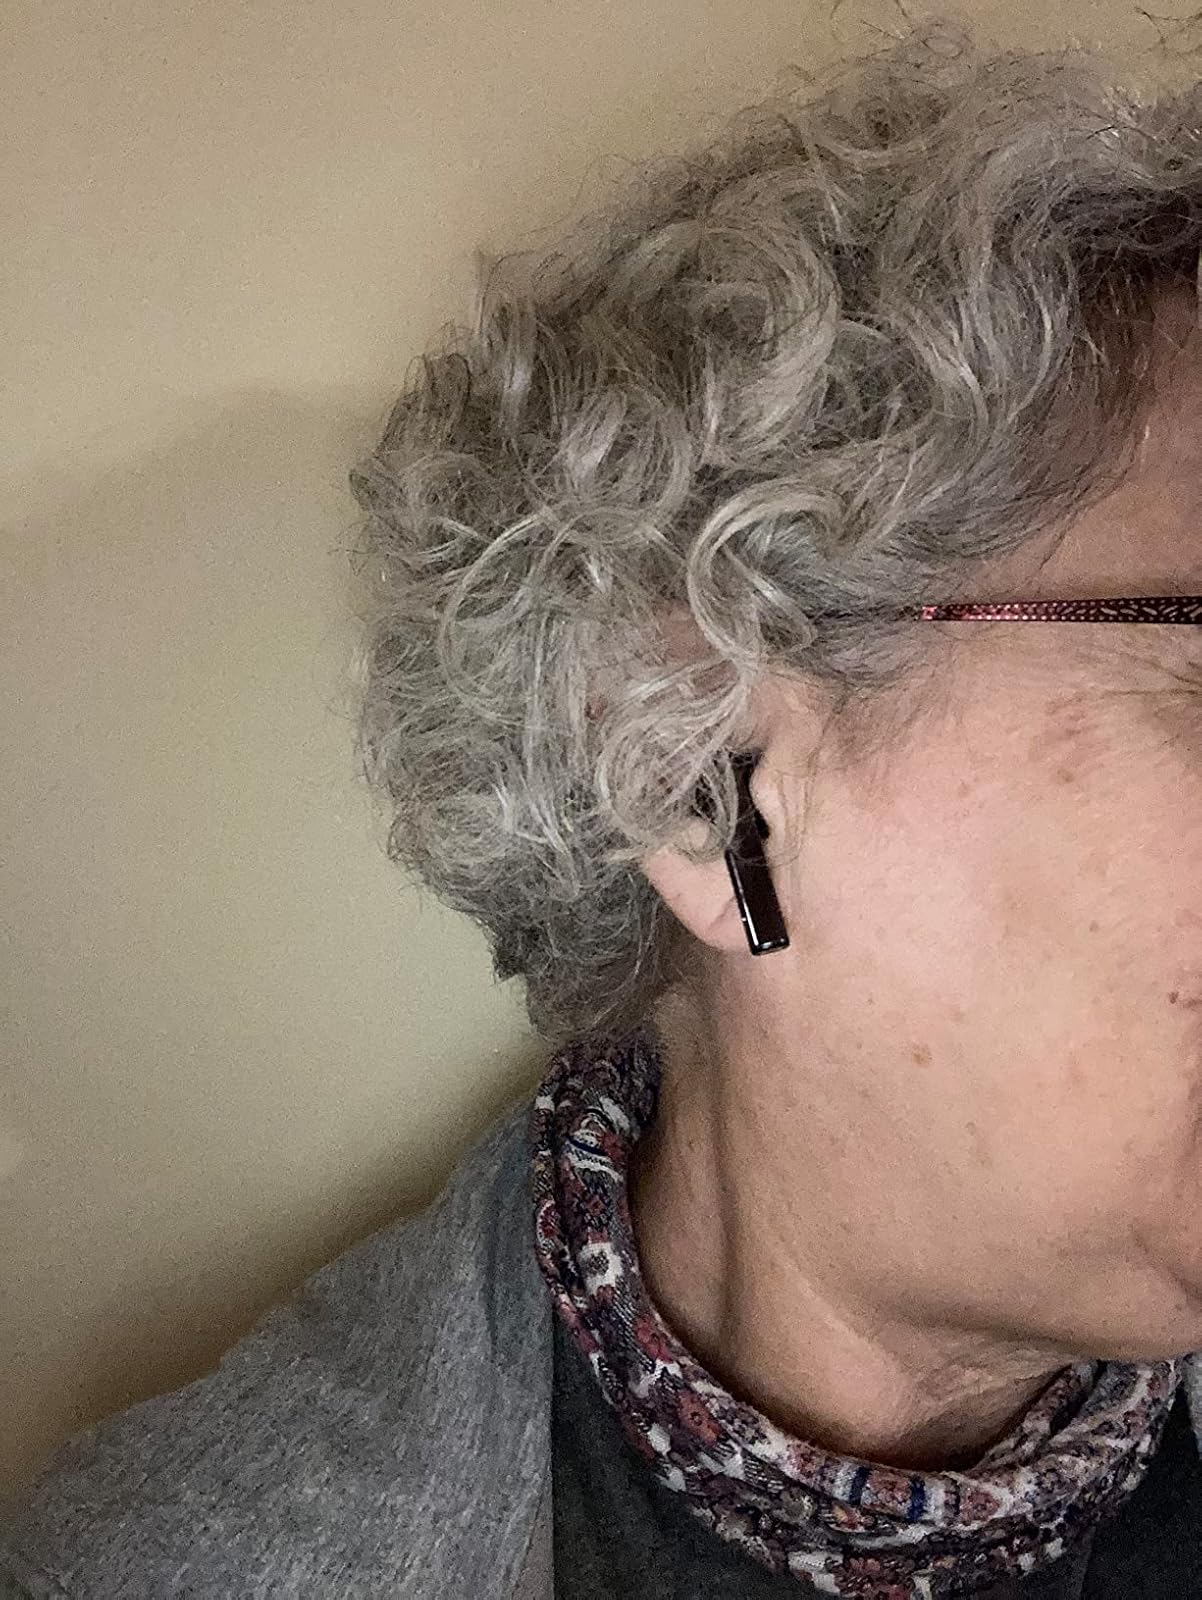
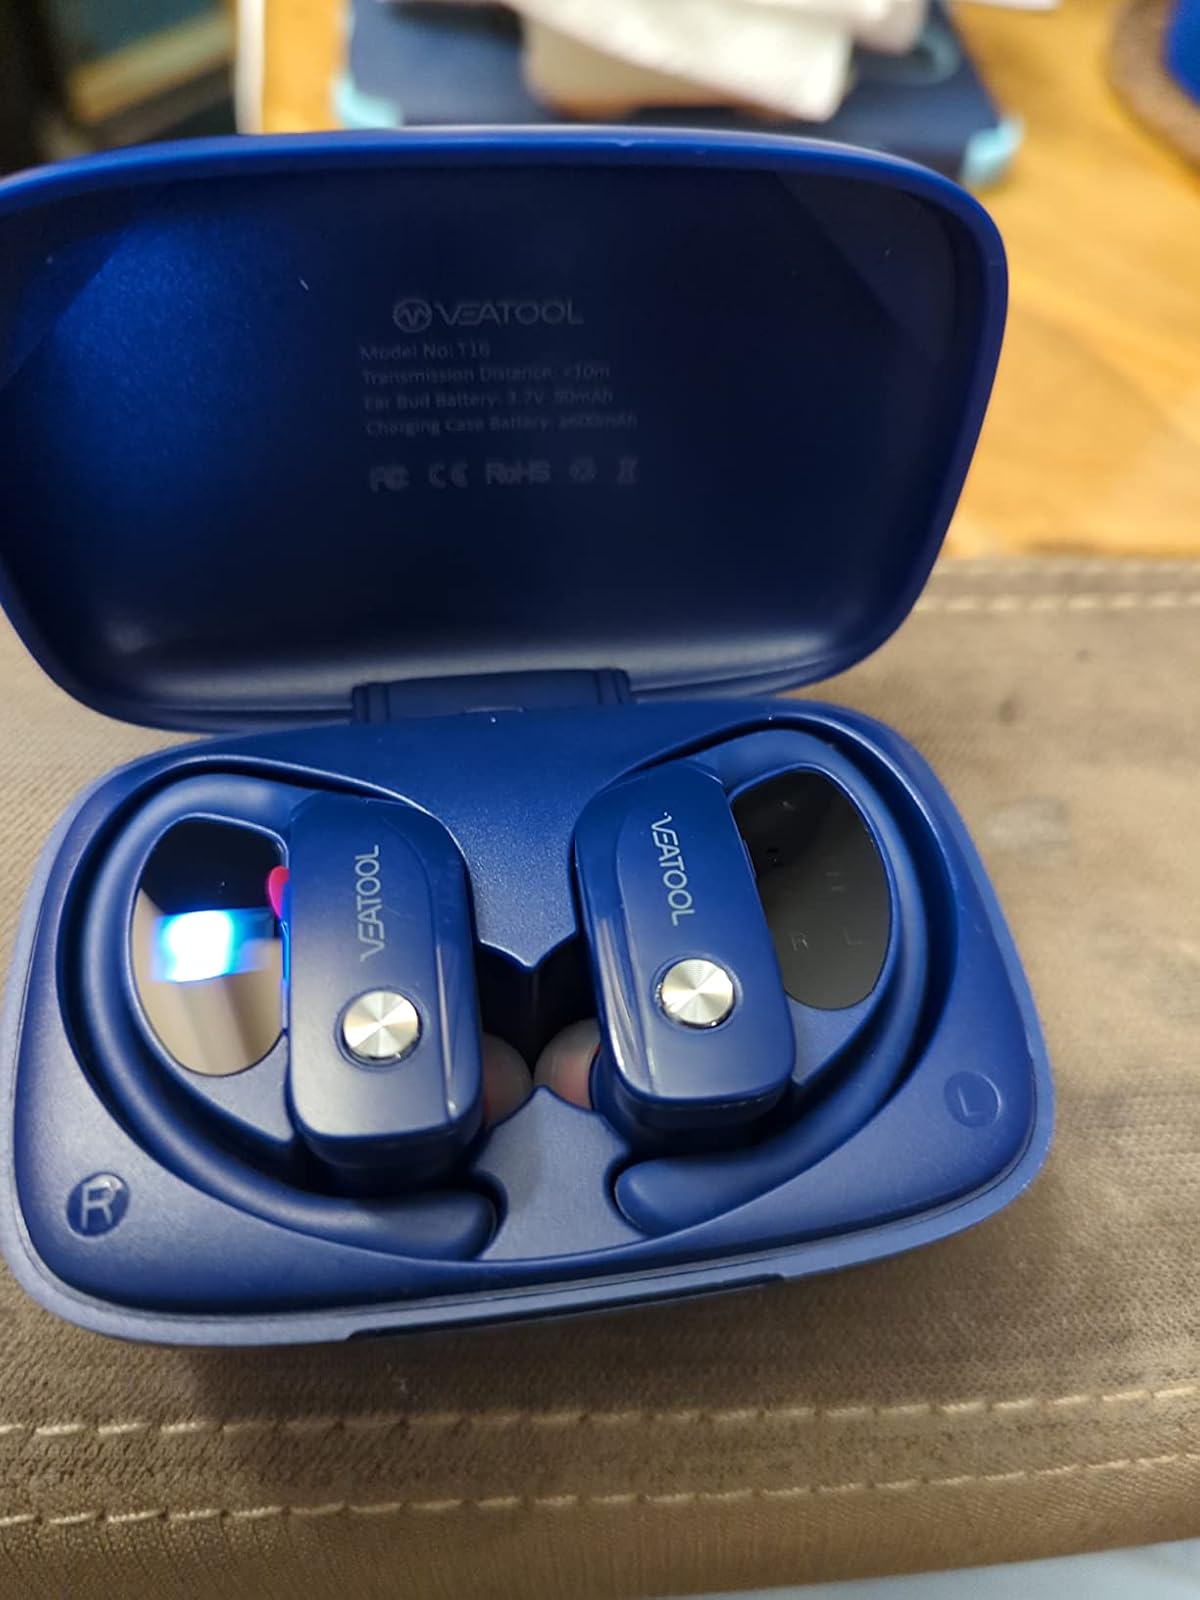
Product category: earbuds
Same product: no